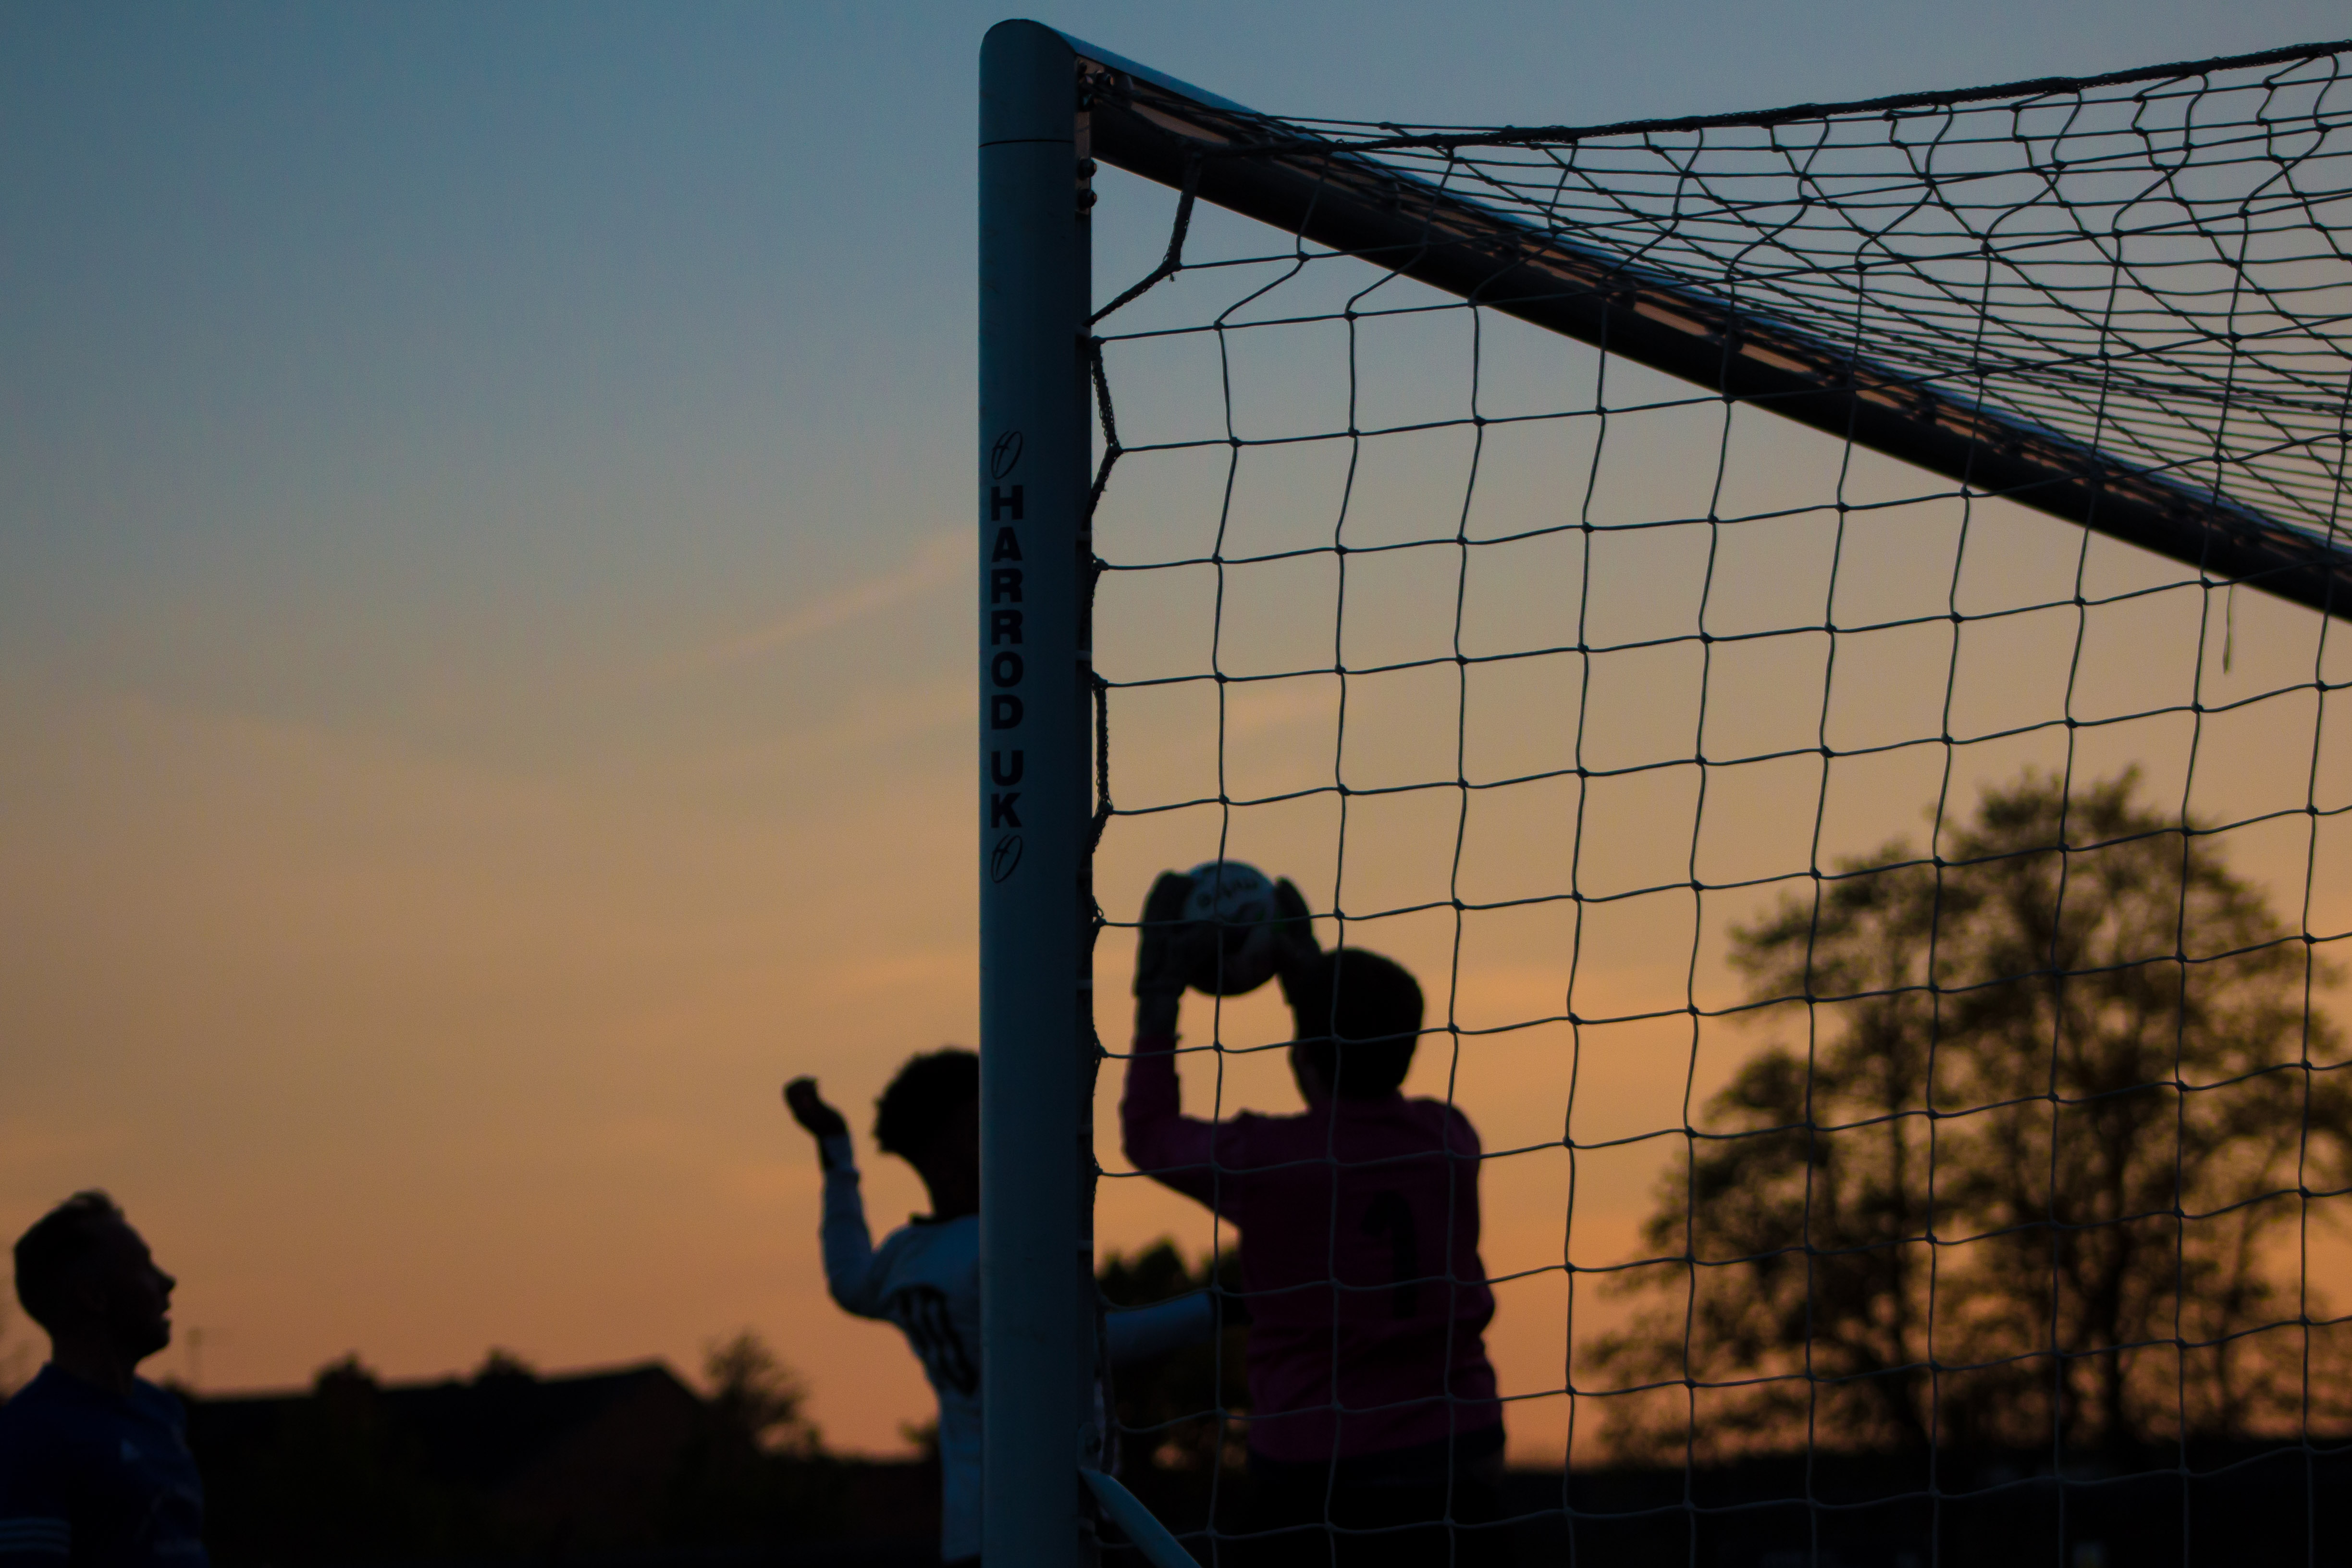
tree, silhouette, structure, sky, sunrise, sunset, sunlight, morning, window, building, city, recreation, evening, reflection, shadow, blue, net, tourist attraction, urban area, outdoor structure, wire fencing